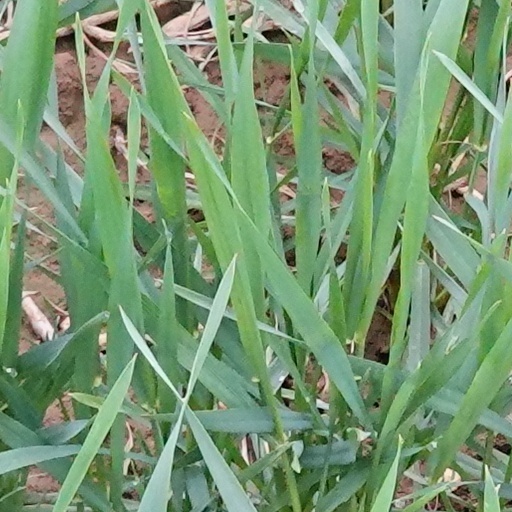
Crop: wheat